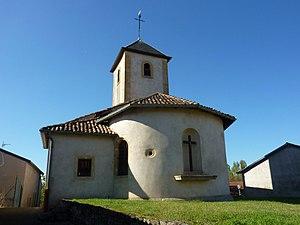
Église St-Gorgon de Ville-sur-Yron